David Bretherton

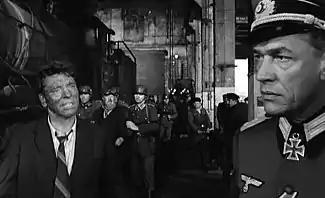
L. to R. : Paul Scofield, Michel Simon (background) & Burt Lancaster in "The Train".

Bretherton's most noted work was the editing of the film "Cabaret" (1972), which was directed by Bob Fosse. Bretherton received the Academy Award for Best Film Editing, an ACE Eddie Award, and a nomination for the BAFTA Award for Best Editing for this film. In his 1972 review, Roger Greenspun gives some insight into Bretherton's achievement: